Harper County Courthouse (Kansas)

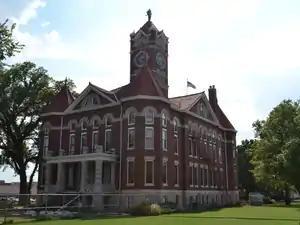
Harper County Courthouse in August 2015

The Harper County Courthouse, located at 201 N. Jennings Ave. in Anthony, is the seat of government of Harper County, Kansas. Built in 1907, the courthouse replaced a smaller and more modest courthouse and represented the county's prosperity at the time. The construction of the courthouse also settled a lingering controversy over Harper County's seat. George P. Washburn, a prominent Kansas architect, designed the courthouse. The courthouse's design features four corner towers and a clock tower at the center of the building. The west and east entrances to the building feature stone porches. The arched third-story windows of the courthouse are connected by a band of stone encircling the building.